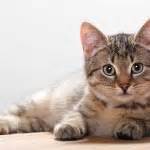
Label: gatto